FIM-92 Stinger

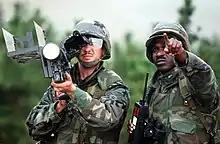
M134 Stinger Tracking Trainer with IFF antenna unfolded

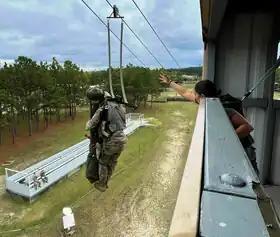
A paratrooper with E Battery, 3rd Battalion, 4th Air Defense Artillery Regiment practices jumping from a 34-foot tower with the FIM-92 Stinger

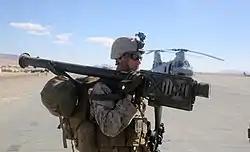
Launcher with IFF antenna folded

To fire the missile, a BCU (Battery Coolant Unit) is inserted into the gripstock. This device consists of a supply of high-pressure gaseous argon, which is injected into the seeker to cryogenically cool it to operating temperature, and a thermal battery, which provides power for target acquisition: a single BCU provides power and coolant for roughly 45 seconds, after which another must be inserted if the missile has not been fired. The BCUs are somewhat sensitive to abuse and have a limited shelf life due to argon leakage. The IFF system receives power from a rechargeable battery, which is part of the IFF interrogator box, which plugs into the base of the gripstock's pistol grip. Guidance to the target is initially through proportional navigation, then switches to another mode that directs the missile towards the target airframe instead of its exhaust plume.